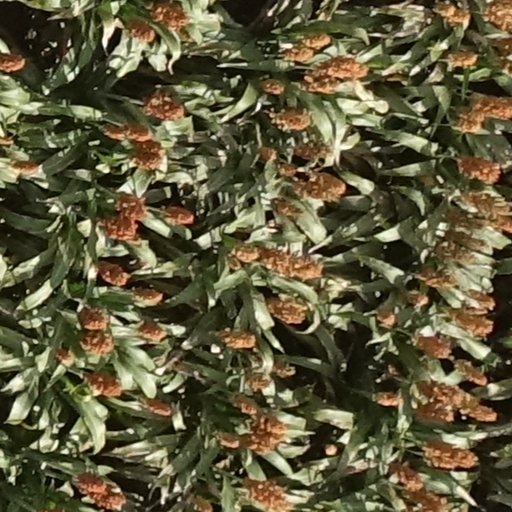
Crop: sorghum